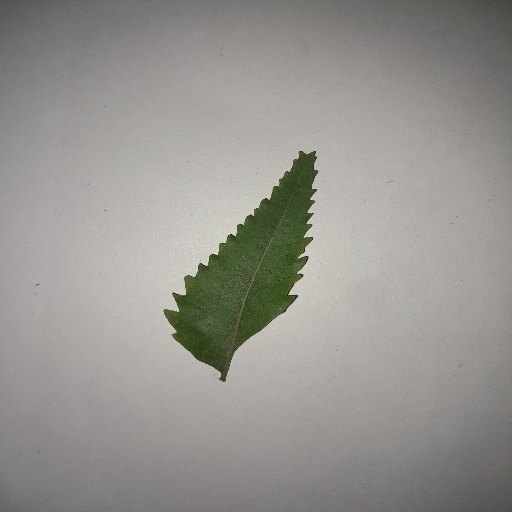
Species: Neem
Leaf condition: Yellow Leaf